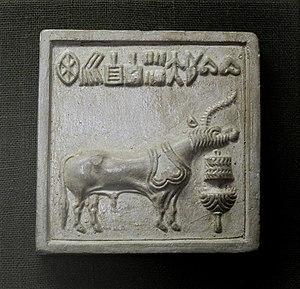
La licorne, parfois nommée unicorne, est une créature légendaire à corne unique. Son origine, controversée, résulte de multiples influences, en particulier de descriptions d'animaux tels que le rhinocéros et l'antilope, issues de récits d'explorateurs. Les premières représentations attestées d'animaux unicornes remontent à la civilisation de l'Indus. Le récit sanskrit d'Ekashringa et les routes commerciales pourraient avoir joué un rôle dans leur diffusion vers le Proche-Orient.
La civilisation de la vallée de l'Indus, ou civilisation harappéenne, du nom de la ville antique de Harappa, est une civilisation de l'Âge du bronze, dont le territoire s'étendait autour de la vallée du fleuve Indus, dans l'ouest du sous-continent indien. Ses traits caractéristiques se développent durant une période dite « mature », qui va d'environ 2600 av. J.-C. à 1900 av. J.-C., mais plus largement les phases associées à cette civilisation vont au moins de la fin du IVᵉ millénaire av. J.‑C. au début du IIᵉ millénaire av. J.‑C.